Folklore studies

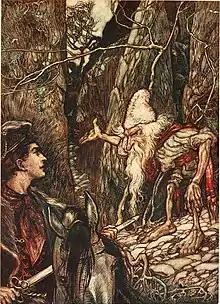
Brothers Grimm (1916)

Folklore is a naturally occurring and necessary component of any social group. Folklore does not need to be old; it continues through the modern day. It is created, transmitted, and used to establish "us" and "them" within a given group. The unique nature of a culture's folklore requires the development of methods of study by the culture at hand for effective identification and research. As a modern academic discipline, folklore studies straddles the space between the social sciences and the humanities.